Brendan Gan

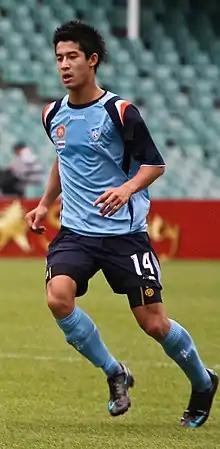
Brendan with Sydney FC in 2008.

Gan began playing football for his local club, Marton Hammers before signing for the Sutherland Sharks in 2000 when he was twelve years old, progressing through their youth grades to make his senior debut for the club in 2008. He made 15 league appearances scoring 6 goals, and 3 appearances in the Finals Series. It was this debut season that shot Gan to prominence within the local media which brought with it a growing reputation to match. His performances eventually led to his being crowned the New South Wales Premier League player of the year, winning the Gold Medal award for the competition.